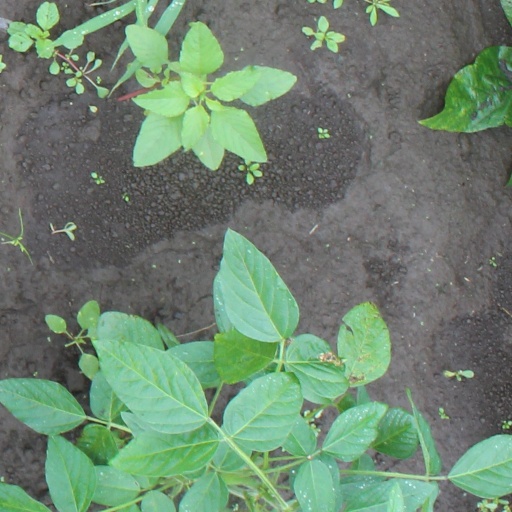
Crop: soybean